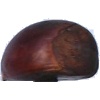
Label: chestnut